Willie Hammerstein

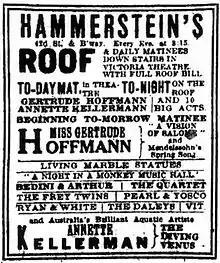
Advertisement from "The New York Times", July 18, 1909

Willie was talented at finding, booking, and promoting variety acts, plays, and musicals. Willie mounted popular low-brow vaudeville shows at low prices. He promoted new performers and established celebrities of all types, physical freaks, illusionists, and risqué exotic dancers. The highly varied programs drew large, boisterous, and often noisy audiences.